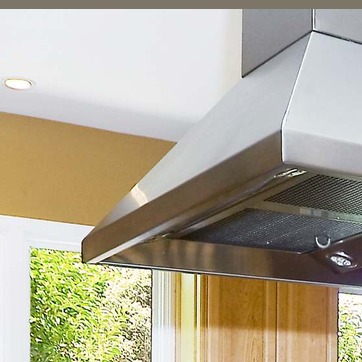
Material: metal